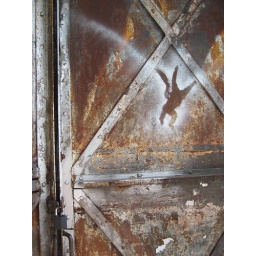
Found stencil on rusty door in Bristol.